Question: Please indicate a possible affordance area of jump_skis that can be used for gliding on snow
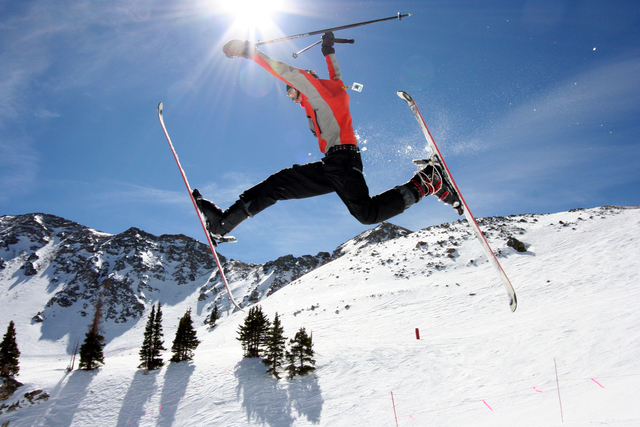
Answer: [150.81, 93.762, 250.254, 315.429]